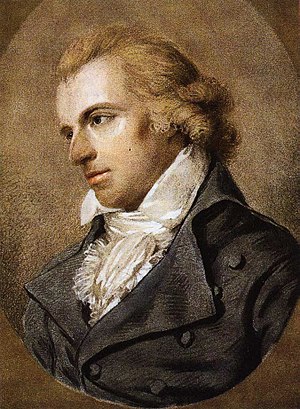
Friedrich Schiller
Friedrich Schiller (1793-94), udført af Ludovike Simanowiz
Johann Christoph Friedrich von Schiller er mest kendt som Friedrich Schiller var en tysk digter, historiker og dramatiker.